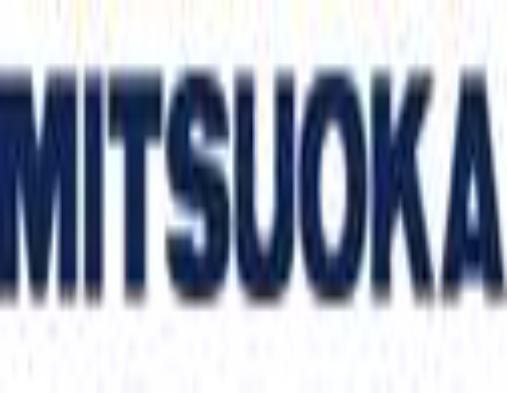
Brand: mitsuoka-2
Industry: Transportation